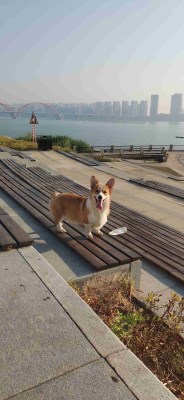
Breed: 2909-n000116-Cardigan